1943 Filipstad explosion

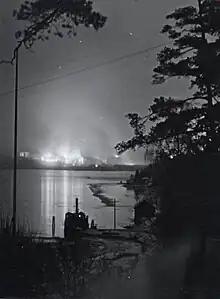
Filipstad explosion

The 1943 Filipstad explosion was a fire in an ammunition store at Filipstad in Oslo on Sunday, 19 December 1943, during the occupation of Norway by Nazi Germany. The fire started during the unloading of ammunition from the transport ship . The estimated amount of exploded ammunition varies from 800 to 1,200 tons. A large number of shells and grenades were tossed into the air and spread over the city. There were around 40 Norwegian casualties and around 75 Germans were killed, and 400 wounded. About 400 buildings were severely damaged.